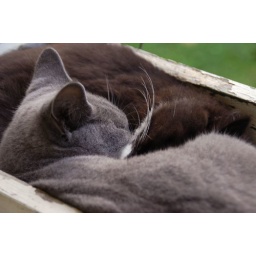
curled up tight in the empty window box on a chilly autumn morning.